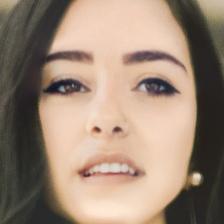
Label: faces